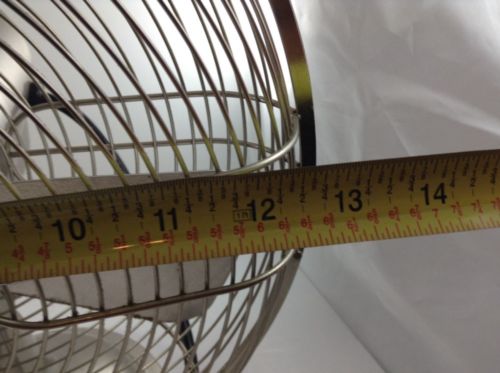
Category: fan